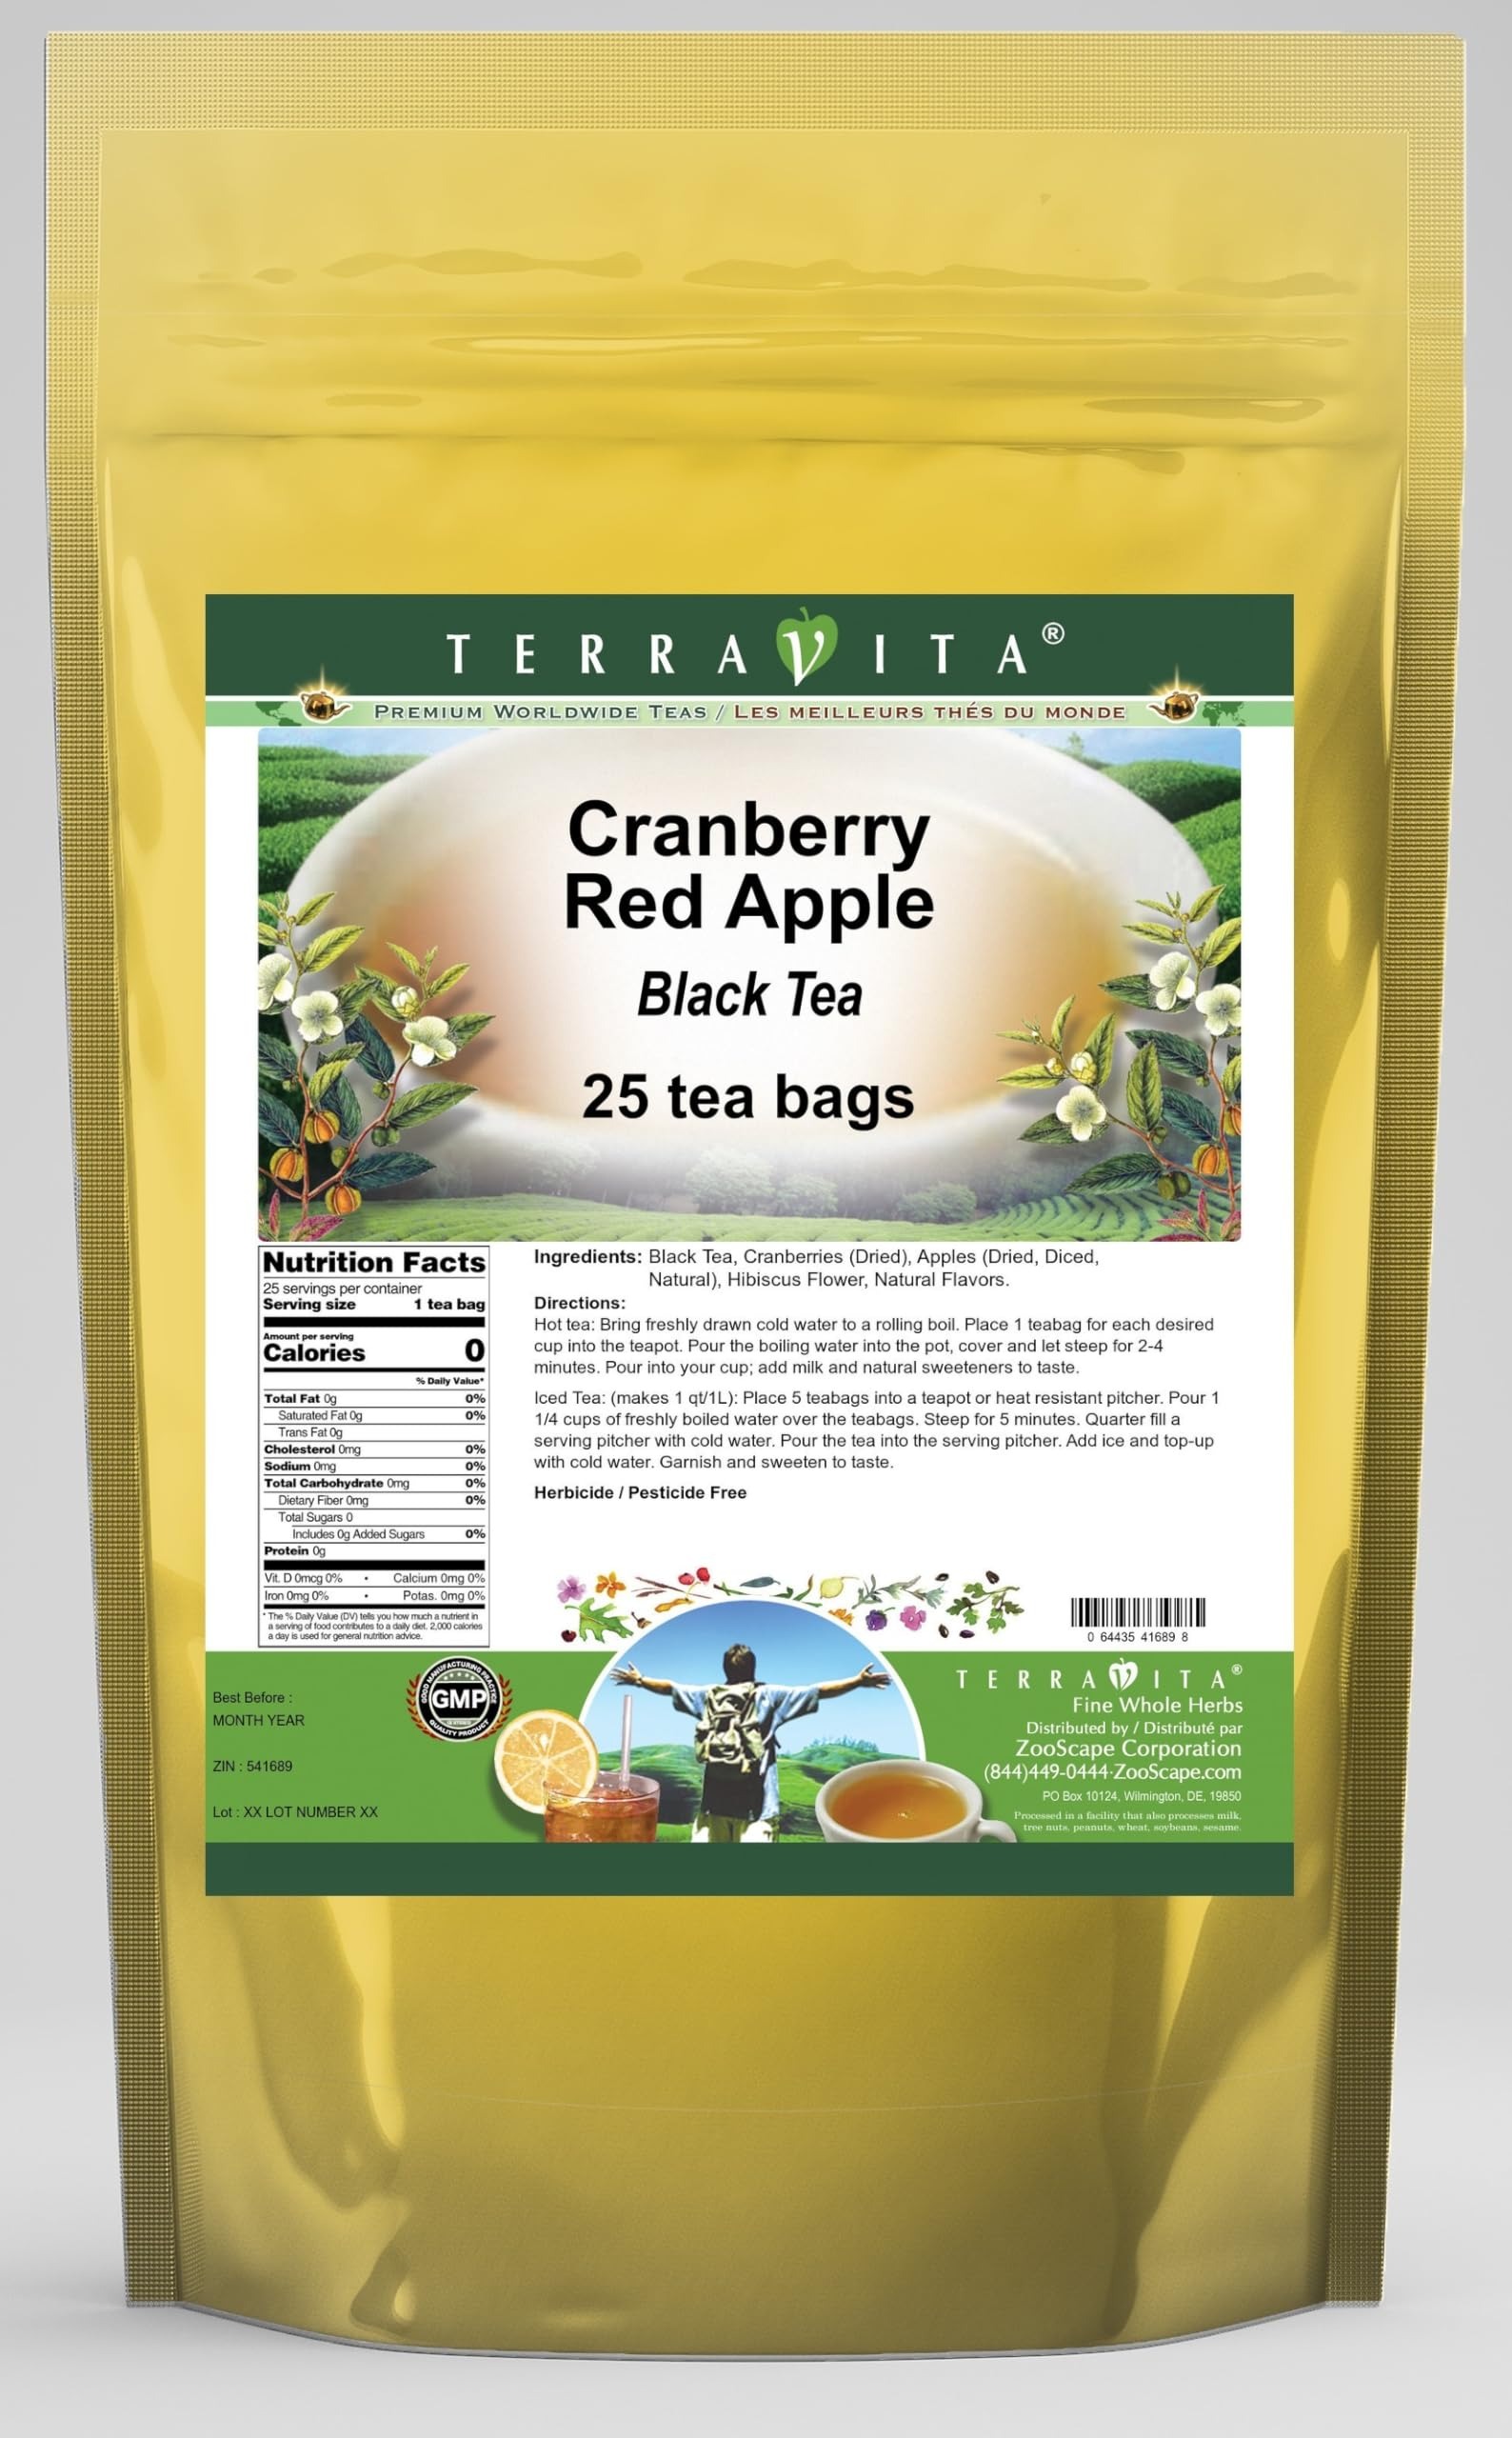
Item Name: Cranberry Red Apple Black Tea (25 tea bags, ZIN: 541689) - 2 Pack
Bullet Point 1: Our Cranberry Red Apple Black Tea is a tasty flavored Black tea with Cranberries, Apples (Dried, Diced, Natural) and Hibiscus Flower that has a refreshing taste that will impress you! The unique Cranberry Red Apple taste is delicious! - Ingredients: Black tea, Cranberries, Apples (Dried, Diced, Natural), Hibiscus Flower and Natural Cranberry Red Apple Flavor.
Bullet Point 2: No fillers.
Bullet Point 3: Manufacturer: TerraVita
Bullet Point 4: Size: 25 tea bags
Bullet Point 5: Black Tea Bags - Packed in a convenient upright pouch!
Product Description: Our Cranberry Red Apple Black Tea is a tasty flavored Black tea with Cranberries, Apples (Dried, Diced, Natural) and Hibiscus Flower that has a refreshing taste that will impress you! The unique Cranberry Red Apple taste is delicious! - Ingredients: Black tea, Cranberries, Apples (Dried, Diced, Natural), Hibiscus Flower and Natural Cranberry Red Apple Flavor. - Hot tea brewing method: Bring freshly drawn cold water to a rolling boil. Place 1 teabag for each desired cup into the teapot. Pour the boiling water into the pot, cover and let steep for 2-4 minutes. Pour into your cup; add milk and natural sweeteners to taste. - Iced tea brewing method: (to make 1 liter/quart): Place 5 teabags into a teapot or heat resistant pitcher. Pour 1 1/4 cups of freshly boiled water over the teabags. Steep for 5 minutes. Quarter fill a serving pitcher with cold water. Pour the tea into the serving pitcher. Add ice and top-up with cold water. Garnish and sweeten to taste. - TerraVita is an exclusive line of premium-quality, natural source products that use only the finest, purest and most potent ingredients found around the world. TerraVita is hallmarked by the highest possible standards of purity, potency, stability and freshness. All of our products are prepared with the highest elements of quality control, from raw materials through the entire manufacturing process, up to and including the moment that the bottles or bags are sealed for freshness and shipped out to you. Our highest possible standards are certified by independent laboratories and backed by our personal guarantee. - TerraVita exists to meet and ensure your family's health and wellness without the harmful effects of chemicals and health products. We strive to make all of our products affordable and reliable and are constan
Value: 50.0
Unit: Count

Price: 32.2